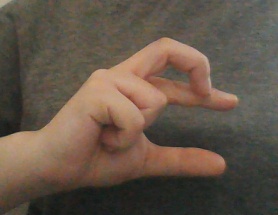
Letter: thal